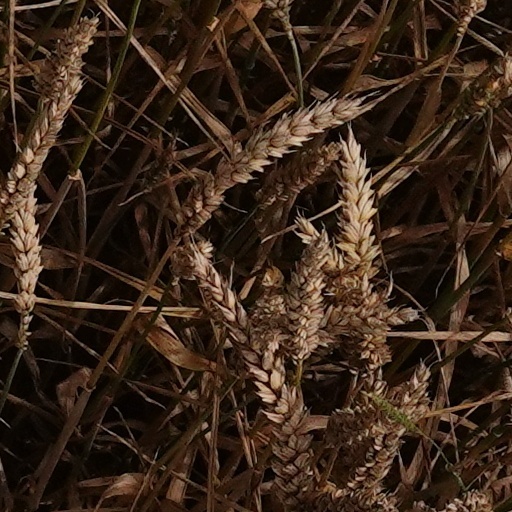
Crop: wheat